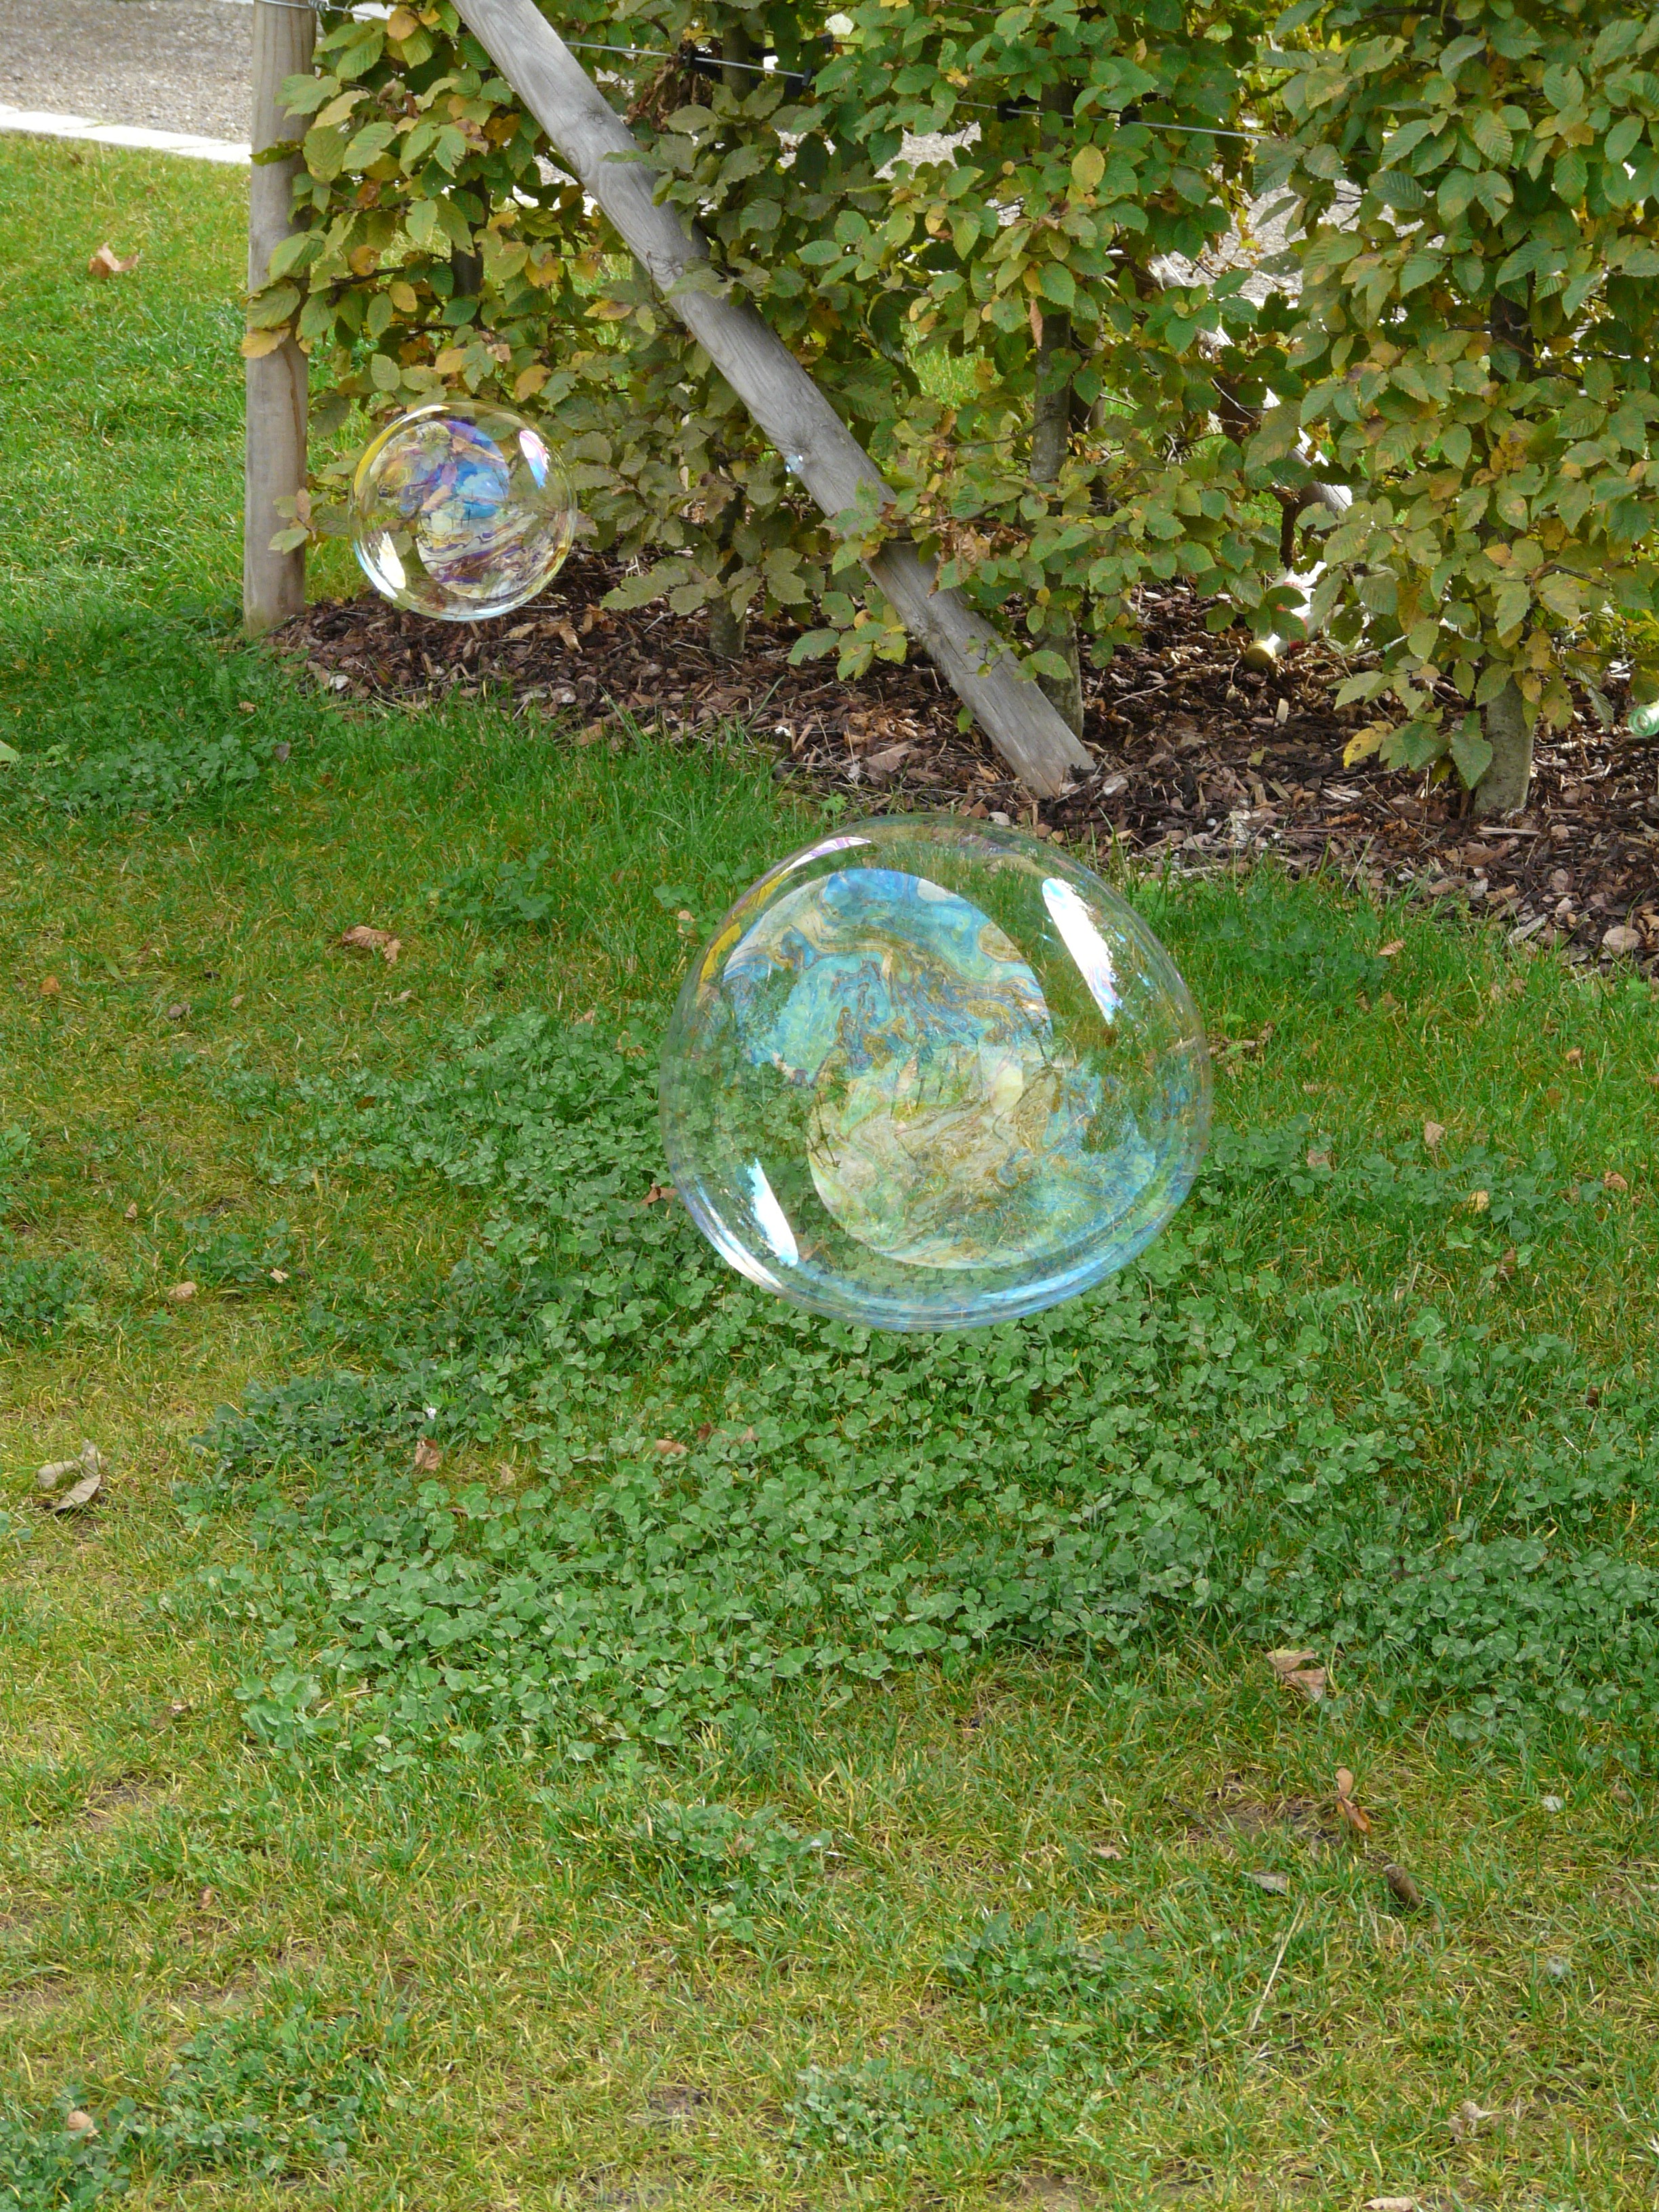
grass, lawn, fly, green, backyard, float, colorful, garden, large, huge, yard, soap bubble, shimmer, iridescent, wabbelig, soapy water, vanitassymbol